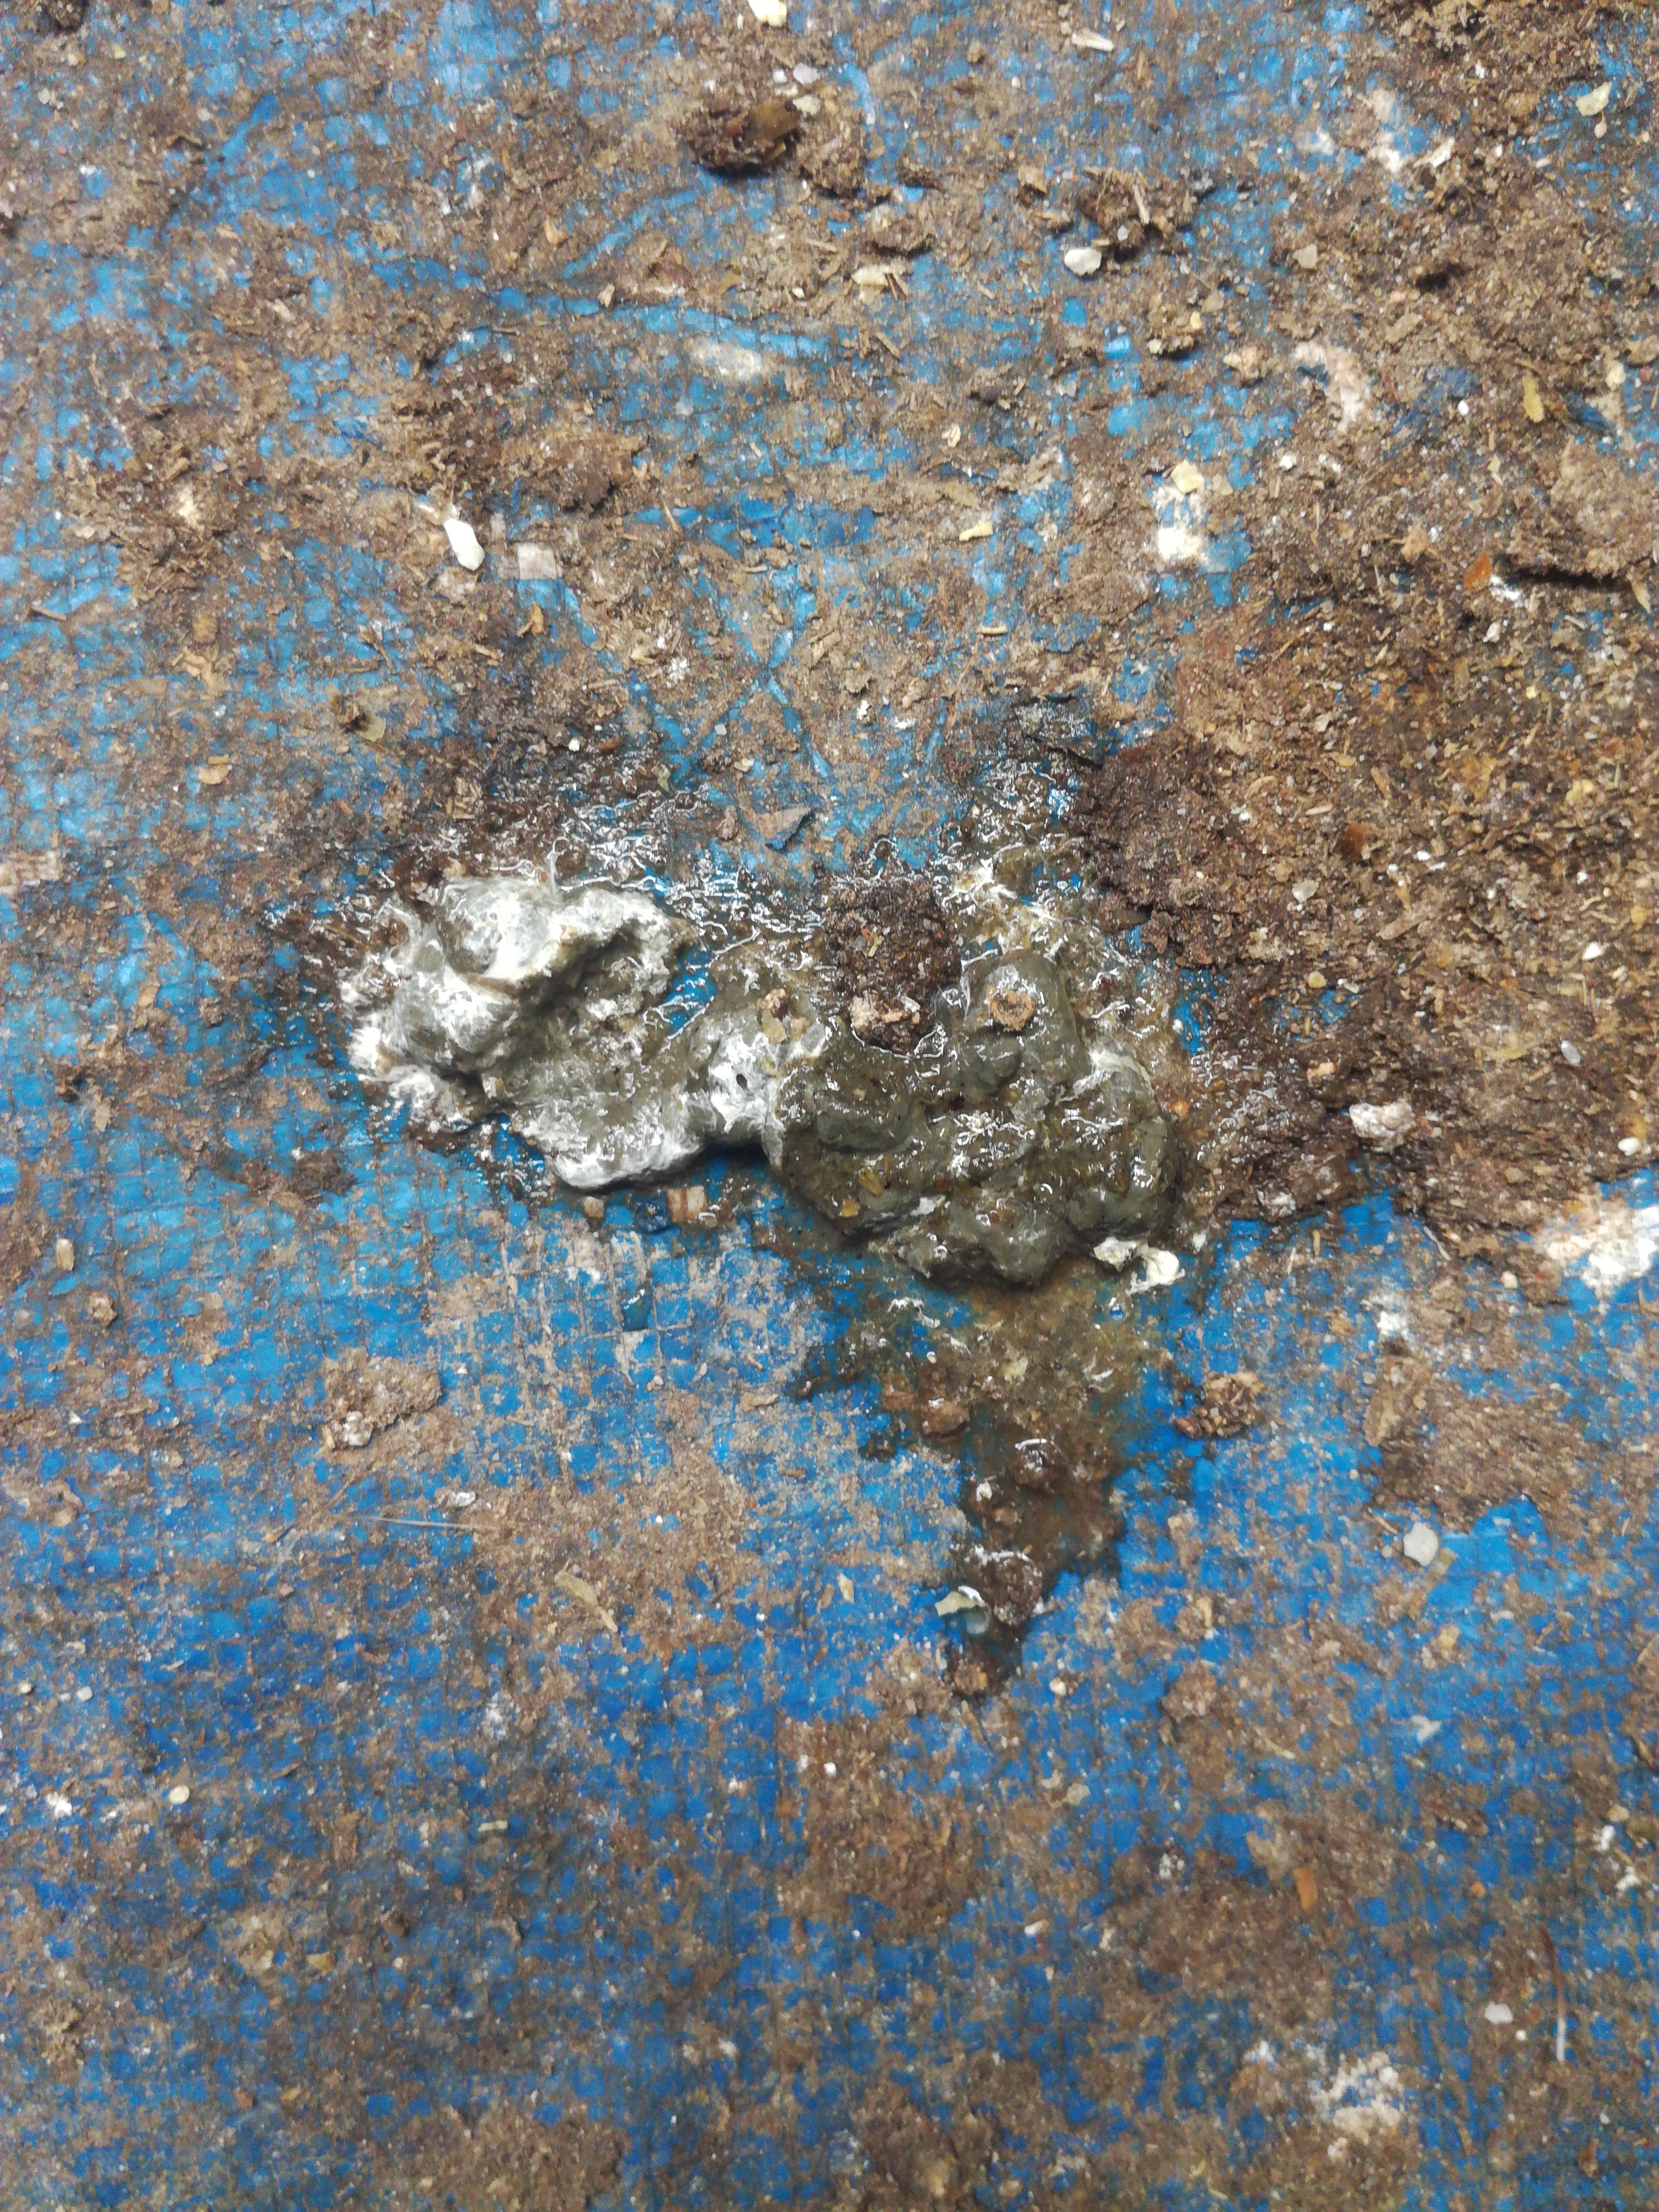
PCR-confirmed diagnosis: Salmonella